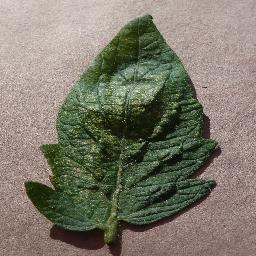
Label: Tomato___Spider_mites Two-spotted_spider_mite